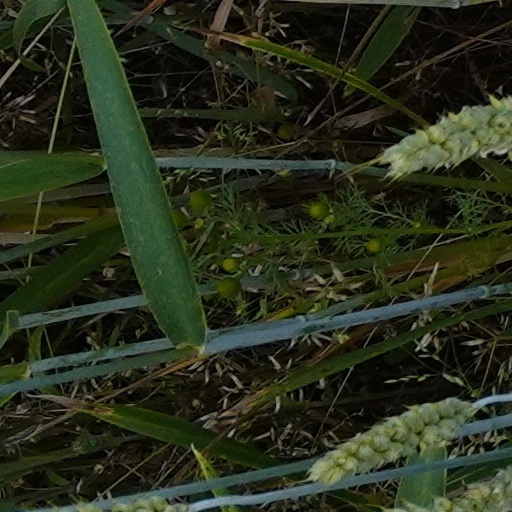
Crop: wheat